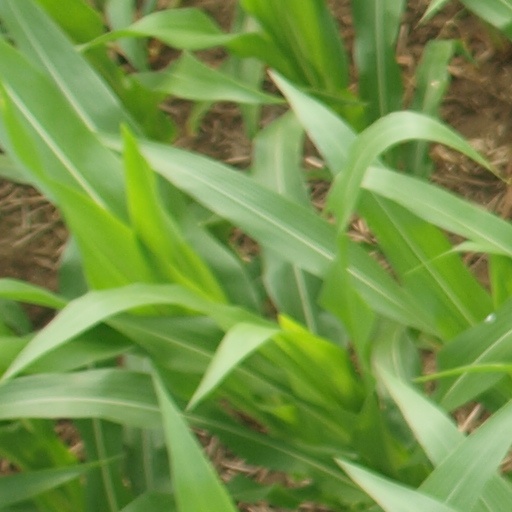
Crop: maize; corn